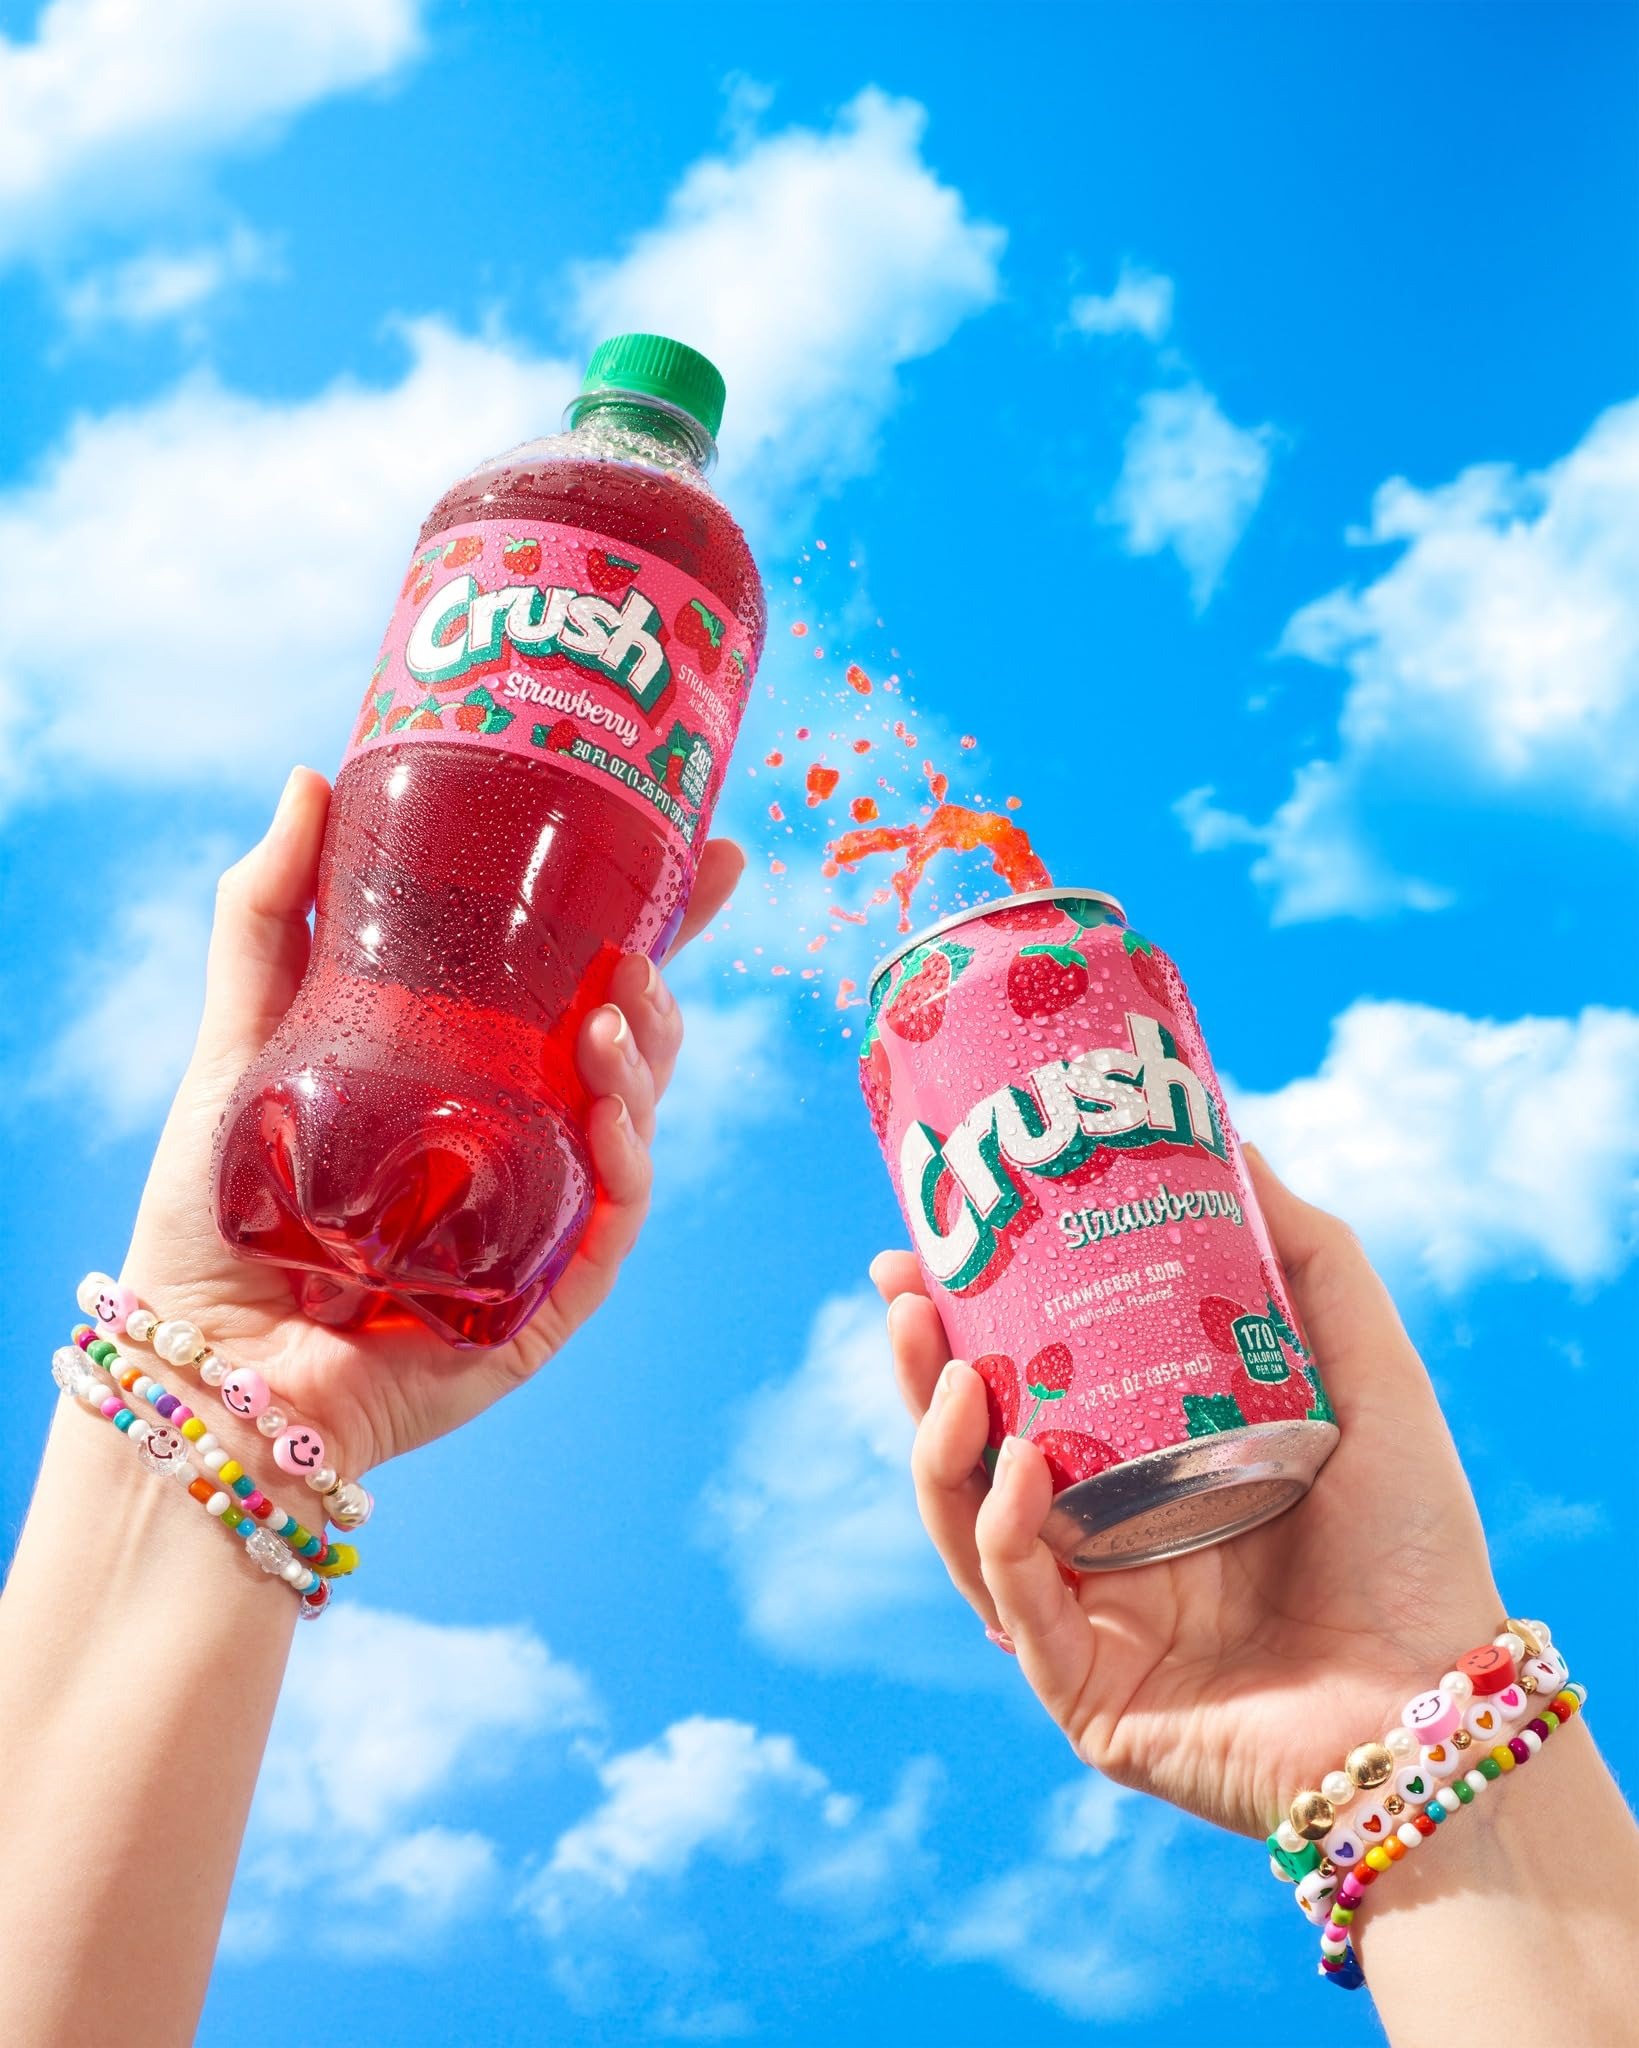
Item Name: Crush Strawberry Soda, 20 Oz Bottles (Pack of 12)
Bullet Point 1: Each bottle of Crush Strawberry Soda has 150 calories
Bullet Point 2: There are no high fructose corn syrups in Crush Strawberry Soda
Bullet Point 3: Crush has added vitamin C for added health benefits
Bullet Point 4: Crush Strawberry Soda, 20 Oz Bottles (Pack of 12)
Product Description: Indulge in the sweet and fruity sensation of Crush Strawberry with this convenient 12-pack of 20 Oz bottles. Each bottle is packed with the irresistible strawberry flavor that Crush enthusiasts love. With 12 individual bottles in this bulk pack, you'll have enough Crush Strawberry to enjoy whenever you like. Keep them in your home, share them with friends and family, or take them with you wherever you go. Count on Crush's reputation for providing fruity and refreshing refreshments. Savor the strawberry goodness that has made Crush Strawberry a beloved choice among soda enthusiasts.
Value: 20.0
Unit: Fl Oz

Price: 29